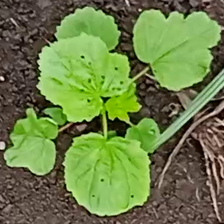
Weed species: Little_Mallow(Malva parviflora)